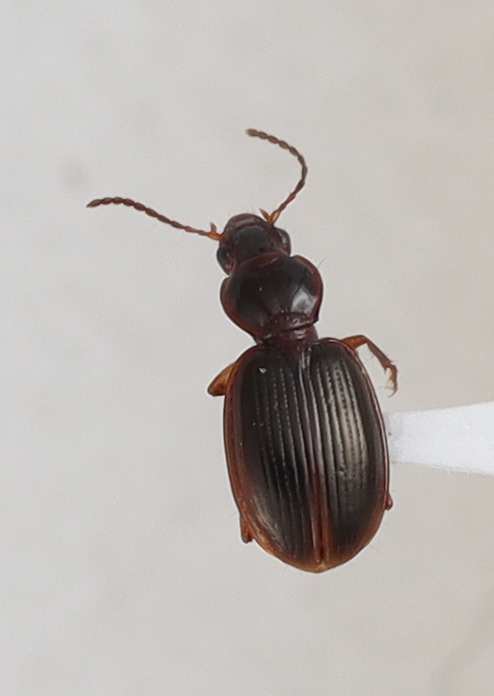
Scientific name: Mecyclothorax konanus
Plot: 6
Trap: S
Collected: 20220601